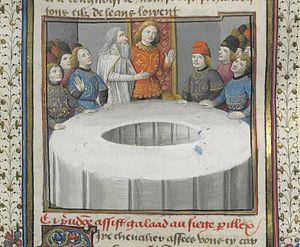
Le siège périlleux est, dans la légende arthurienne, le siège maudit de la Table Ronde à droite du roi Arthur. Ce siège est réservé au chevalier qui doit mettre fin à la quête du Graal. Quiconque s'assoit sur le siège périlleux sans être assez pur est englouti dans les profondeurs de la terre.
La Table ronde est, dans la légende arthurienne de la matière de Bretagne, la table légendaire autour de laquelle se réunissaient le roi Arthur et ses chevaliers, dits « chevaliers de la Table ronde ».